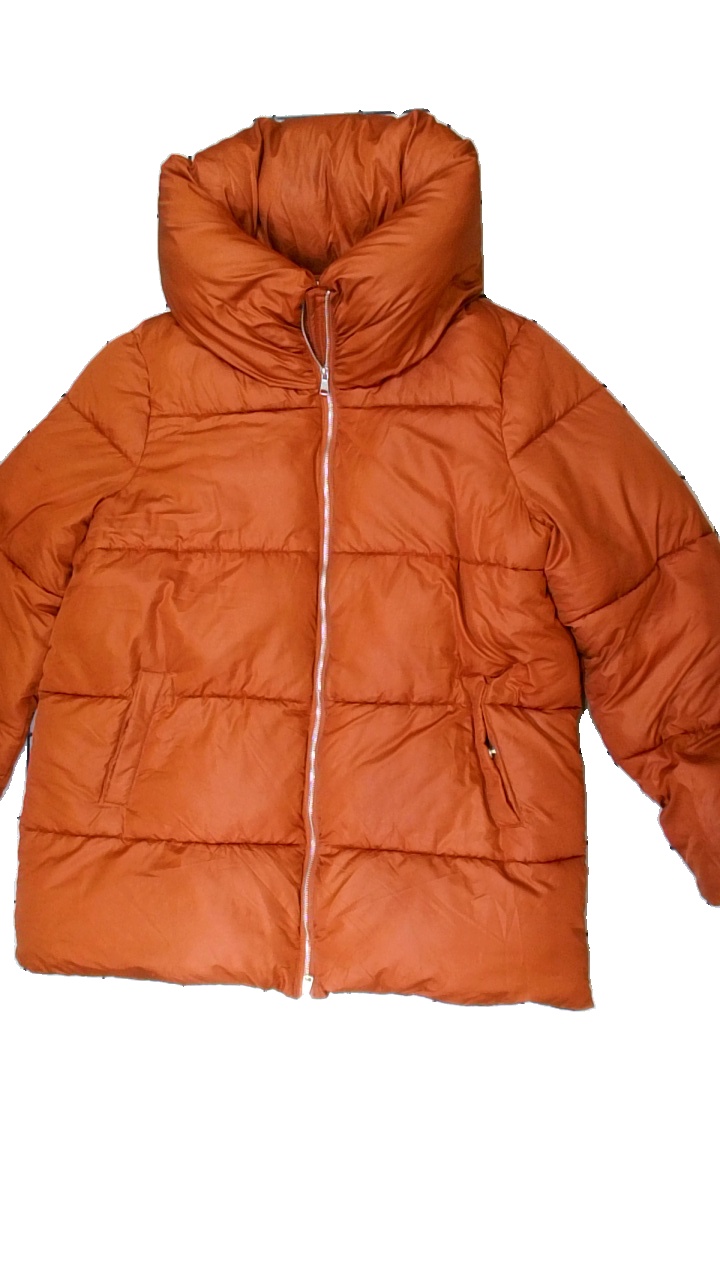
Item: Winter Jacket (Ladies)
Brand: Stories
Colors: Brown
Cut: Regular
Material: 100% polyester
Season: Winter
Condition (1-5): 4
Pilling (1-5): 5
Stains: Minor
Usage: Reuse
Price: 100-150